Operation Ochsenkopf

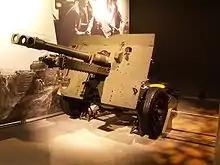

A hasty counter-attack by the Surreys on Fort MacGregor was attempted but was stopped just forward of the start line and the Surreys withdrew with many casualties. British artillery bombarded the hill for several hours with all the medium and heavy guns and when the Surreys attacked again, it was empty save for six shell-shocked Germans. The paratroopers had been devastated by the shelling and had no choice but to withdraw. The summit was no bigger than a football pitch and was strewn with human remains, mostly German but also the British dead of D Company. Allfrey sent forward the Lancashire Fusiliers, of No. 6 Commando, the 56th Reconnaissance Regiment, Valentine tanks of the 17th/21st Lancers, elements of the 51st Royal Tank Regiment (51st RTR) and the North Irish Horse. The next day almost as soon as they arrived, the Surreys and the Valentines of the 17/21st Lancers counter-attacked Djebel Djaffa, which was recaptured after some resistance.